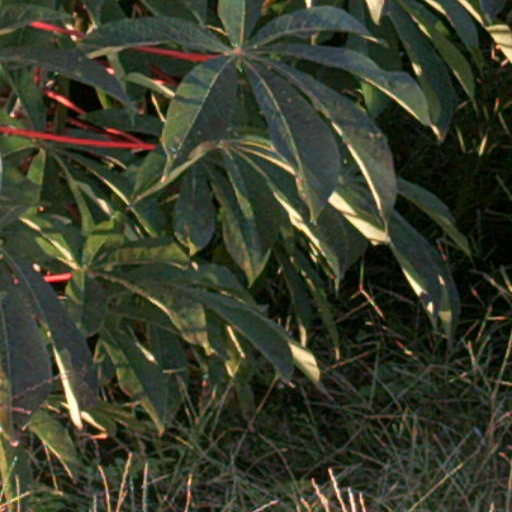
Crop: cassava